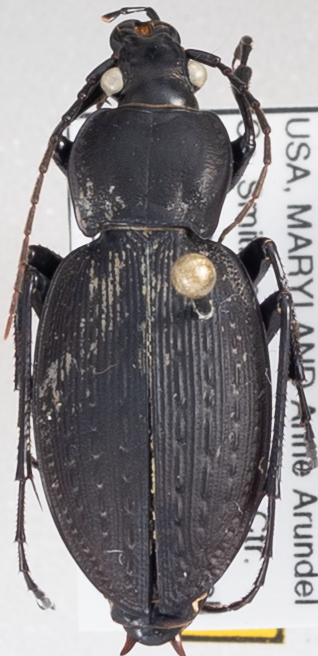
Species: Carabus vinctus
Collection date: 2022-05-26
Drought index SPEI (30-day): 0.8
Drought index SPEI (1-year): -0.184
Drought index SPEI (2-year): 1.45